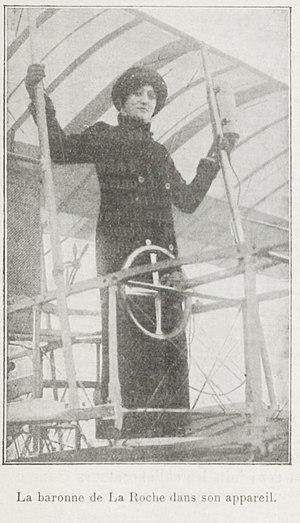
La Revue aérienne: La baronne de la Roche (12e aviateur français(e) breveté(e)) dans son appareil
L'histoire de l'aviation peut se diviser en six périodes :
Élisa Deroche, connue sous le pseudonyme de baronne Raymonde de Laroche, est une aviatrice française née le 22 août 1882 à Paris et morte le 18 juillet 1919 au Crotoy. C'est la première femme au monde à avoir obtenu son brevet de pilote-aviateur le 8 mars 1910.